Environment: lab
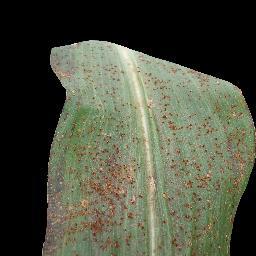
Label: common_rust